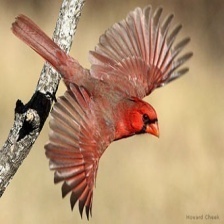
Species: NORTHERN CARDINAL
Scientific name: CARDINALIS CARDINALIS